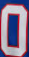
Number: 0